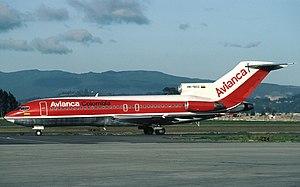
Le vol Avianca 203 était un vol intérieur colombien entre l'aéroport international El Dorado de Bogota et l'aéroport international Alfonso-Bonilla-Aragón de Cali.